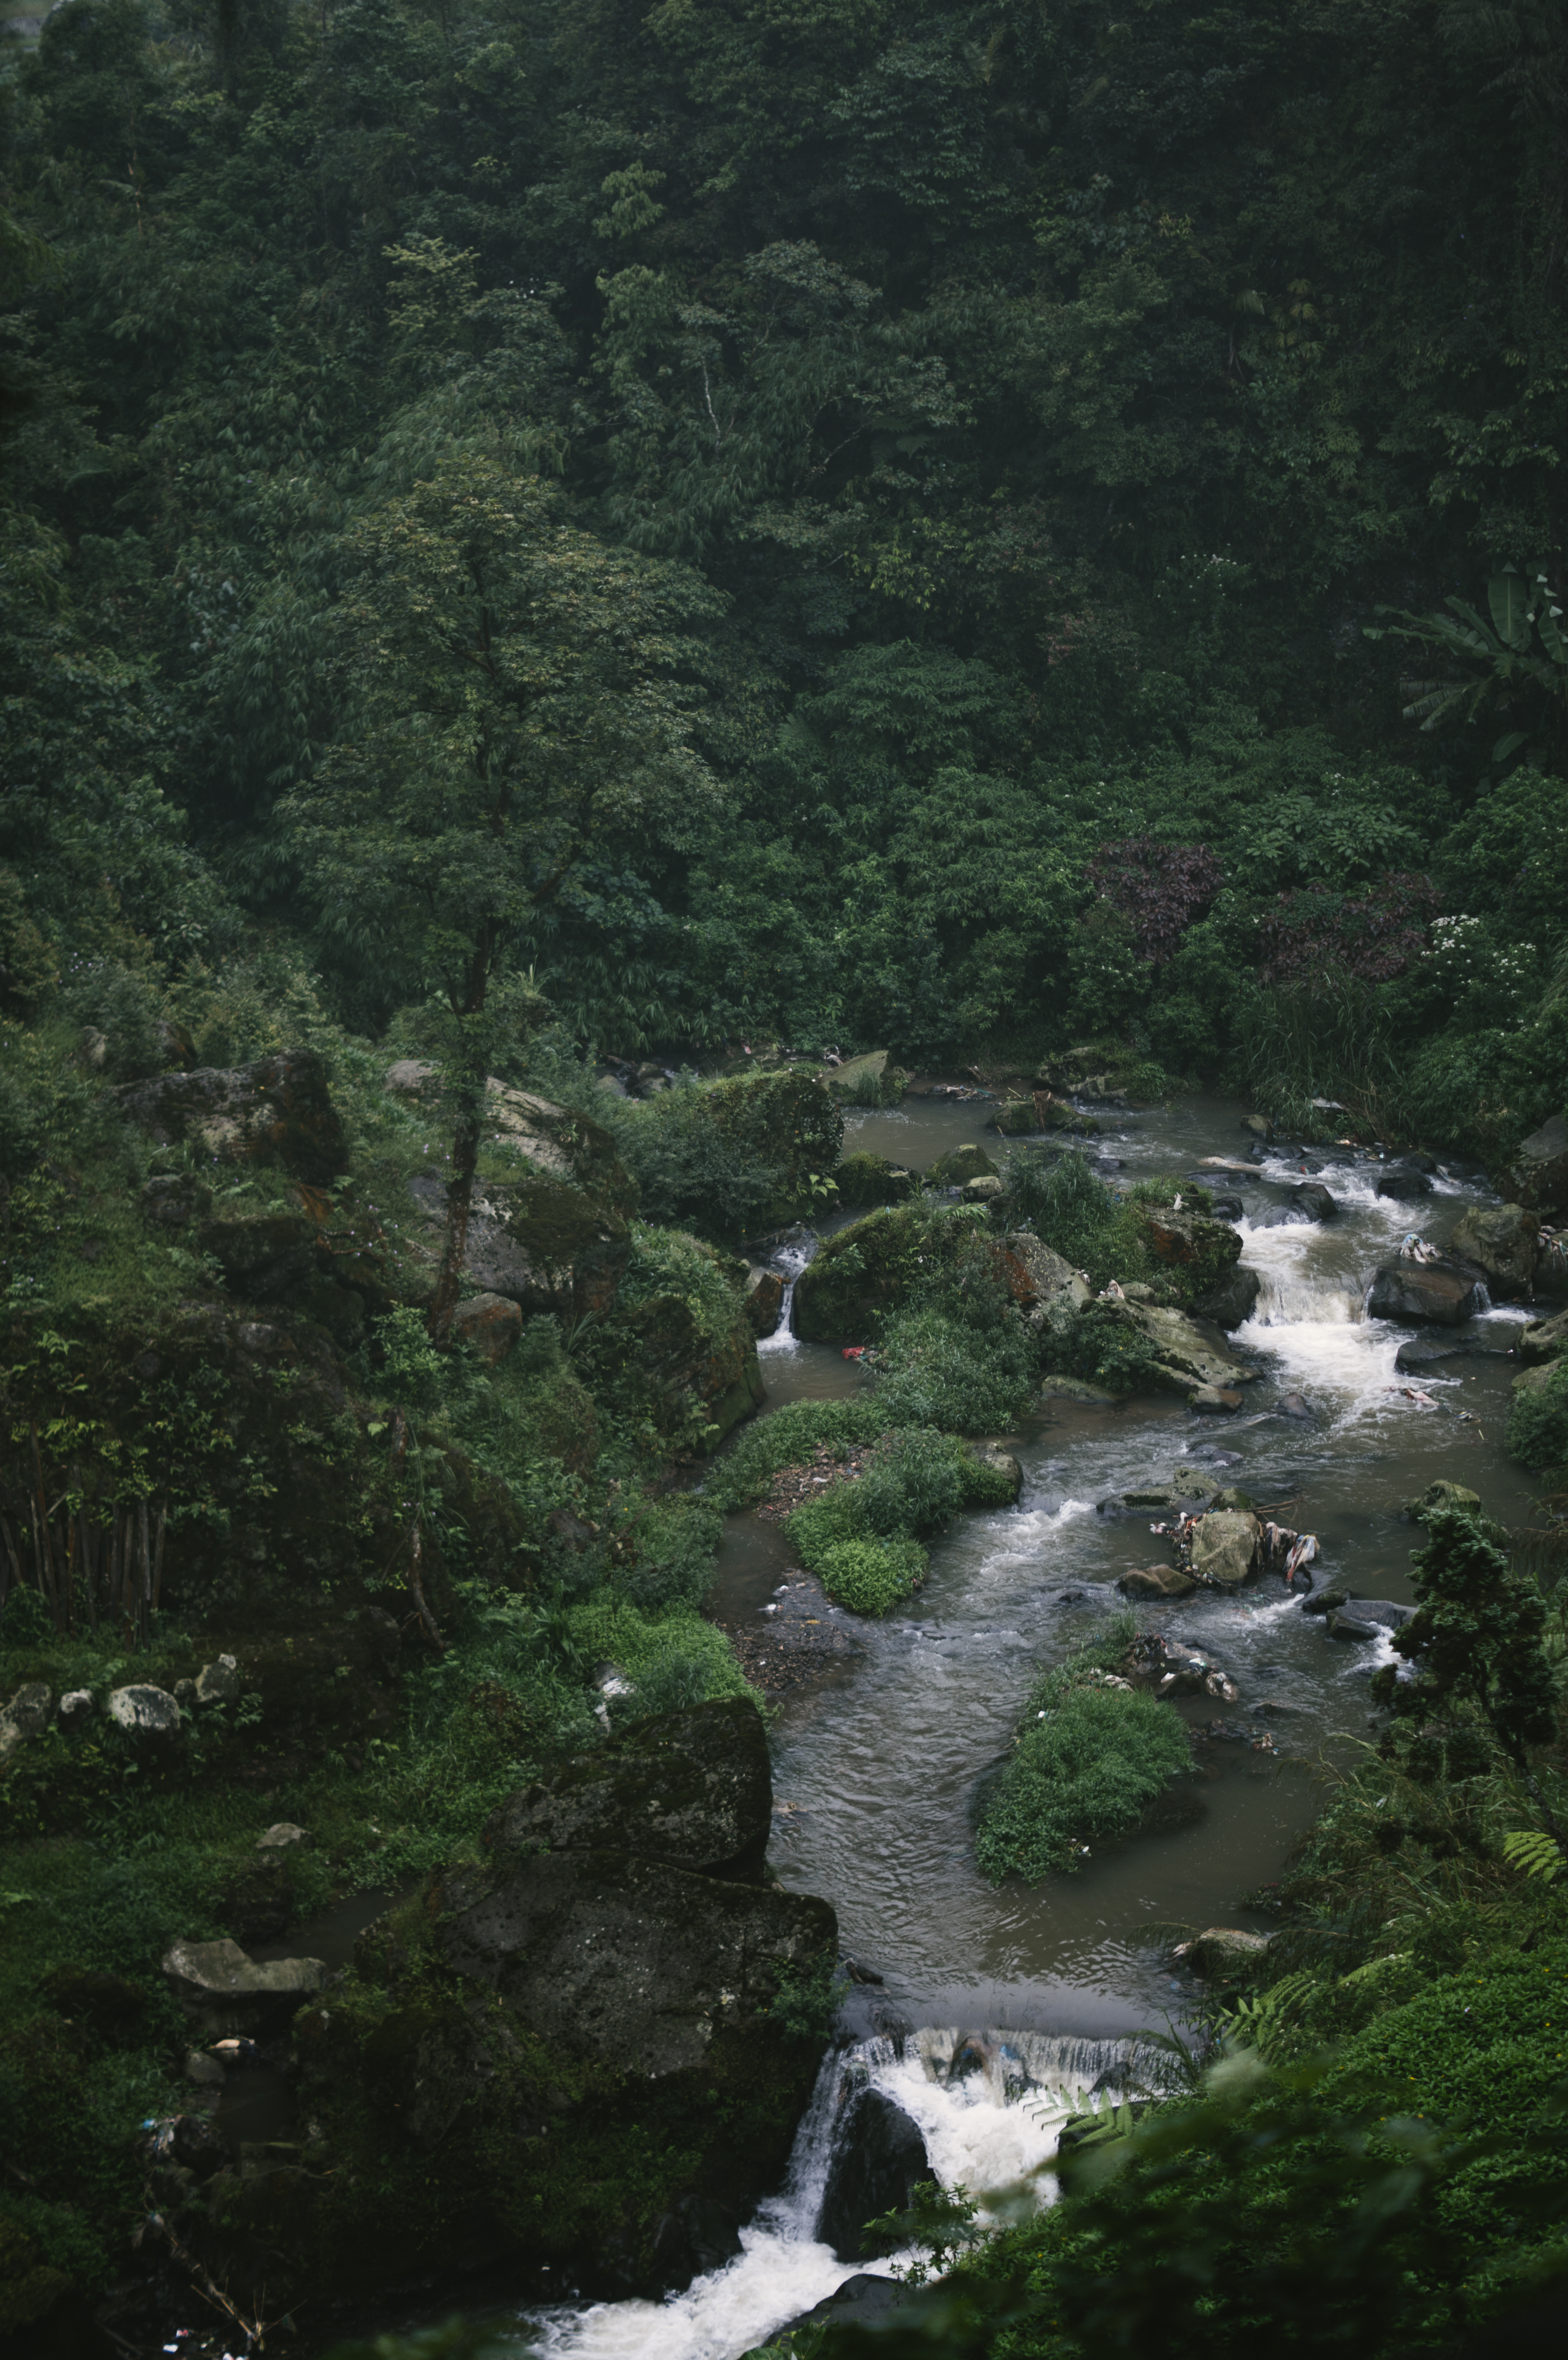
water, waterfall, green, mountain, high, resolution, high resolution, fresh, nature, vegetation, body of water, river, water resources, watercourse, nature reserve, stream, tree, rainforest, forest, hill station, water feature, leaf, creek, tributary, rapid, jungle, biome, landscape, arroyo, bank, sky, old growth forest, riparian zone, plant, hill, ravine, fluvial landforms of streams, stream bed